List of presidents of the Linguistic Society of America

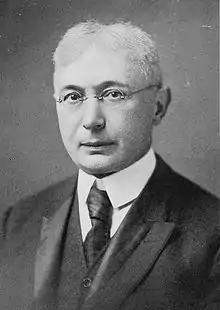
Maurice Bloomfield, second president of the Linguistic Society of America

The Linguistic Society of America (LSA) is a learned society for linguistics founded in December 1924. At the first meeting, the LSA membership elected Hermann Collitz as their first president. Since then, there have been 101 presidencies, with 100 different presidents. Under the constitution and bylaws of the organization, the president of the LSA serves for a one-year term. The president serves as chair of the executive committee and has the power to appoint a number of positions subject to executive committee approval.